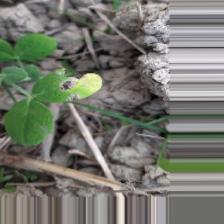
Label: Ascochyta blight